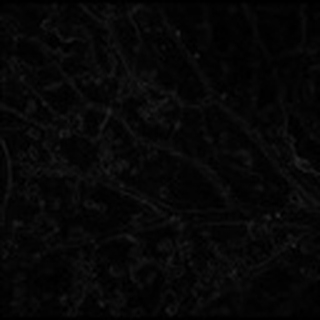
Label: cotton_aphids